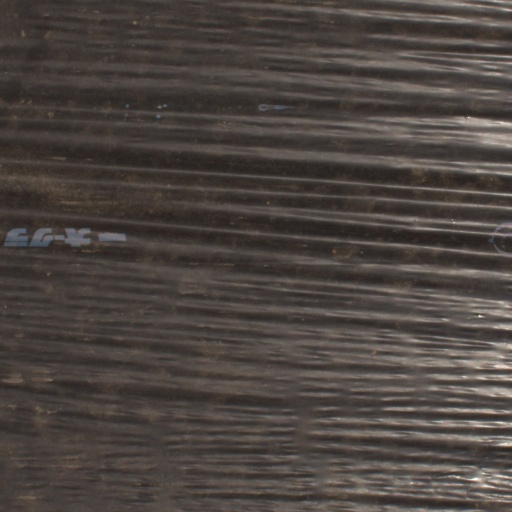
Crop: Jerusalem artichoke